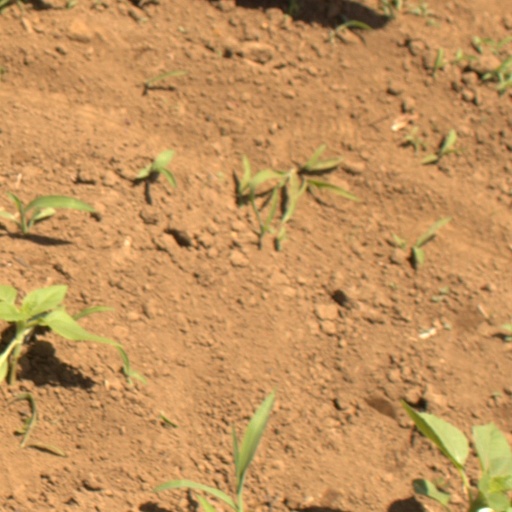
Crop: Jerusalem artichoke